Downtown music

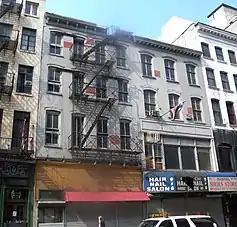
112 Chambers Street

Downtown music is a subdivision of American music, closely related to experimental music, which developed in downtown Manhattan in the 1960s.